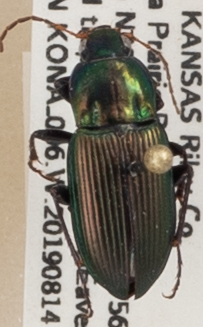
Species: Poecilus chalcites
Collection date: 2019-08-14
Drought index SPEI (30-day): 0.514
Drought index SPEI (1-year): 2.09
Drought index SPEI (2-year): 0.728